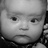
Emotion: neutral